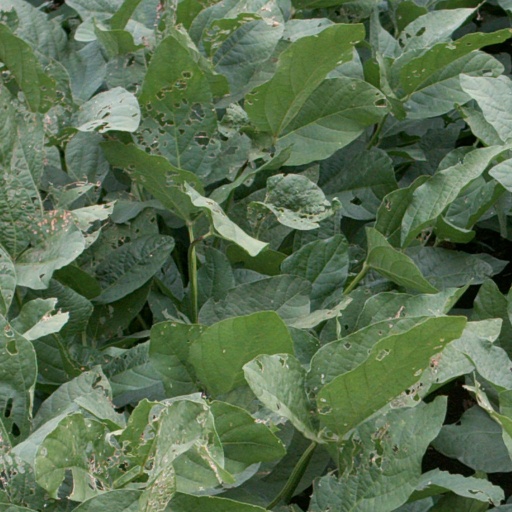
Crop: soybean